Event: Nepal Earthquake
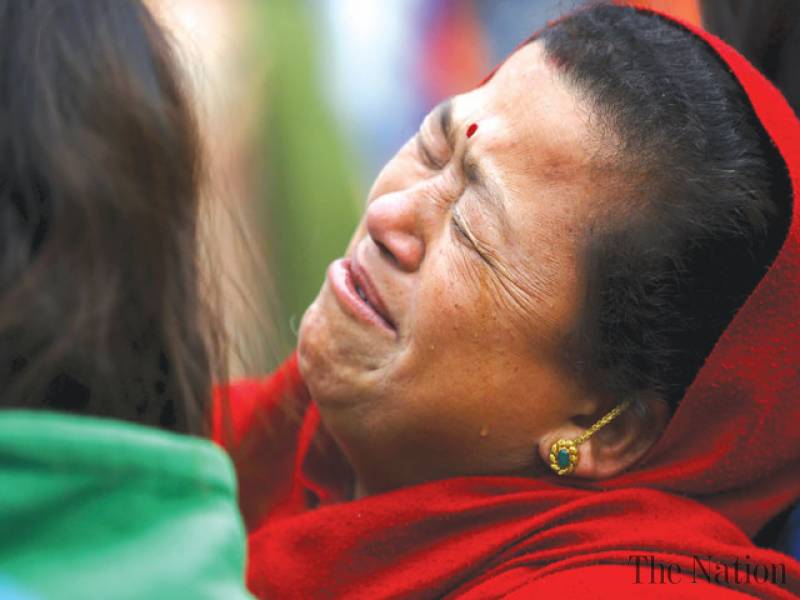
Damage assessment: damage